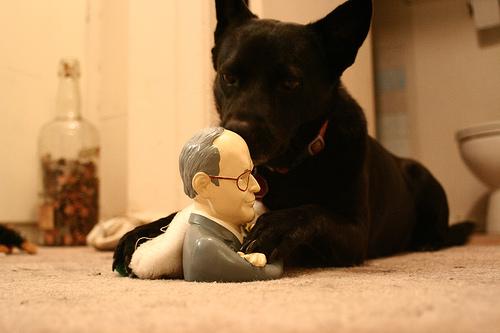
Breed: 201-n000024-schipperke